Jacqueline Wong

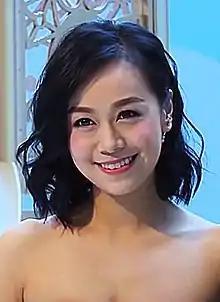
Wong in 2017

Jacqueline Wong Sum-wing (born 23 January 1989) is a Hong Kong actress, TV host and beauty pageant titleholder. She won the Miss Hong Kong 2012 first runner-up title and placed in the top 12 talents at Miss World 2013. In 2022, her contract with TVB ended.